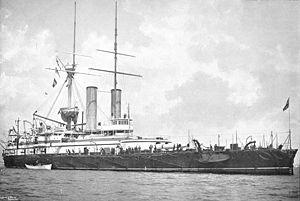
La classe Victoria est la première classe de cuirassés de type Pré-Dreadnought construite pour la Royal Navy utilisant des machines à vapeur à triple expansion avant la fin du XIXᵉ siècle.